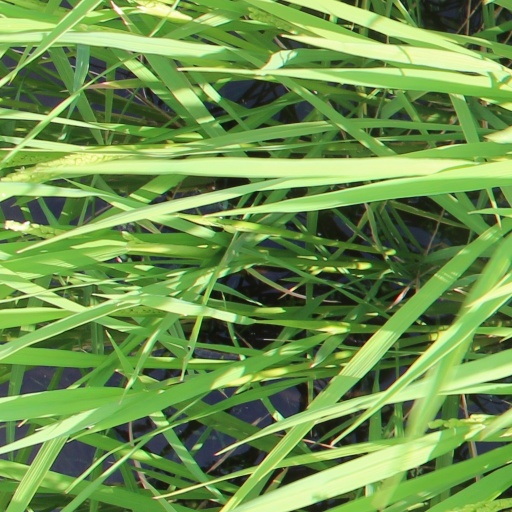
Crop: rice